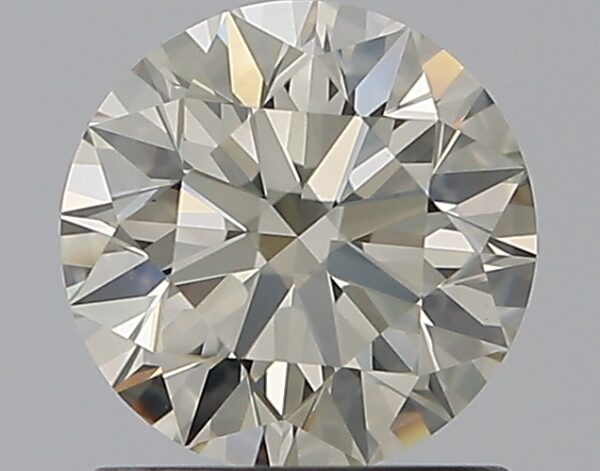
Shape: round
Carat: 0.96
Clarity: SI1
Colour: L
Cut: EX
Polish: EX
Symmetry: EX
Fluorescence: F
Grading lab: GIA
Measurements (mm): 6.25 x 6.29 x 3.91